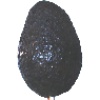
Label: Avocado ripe 1